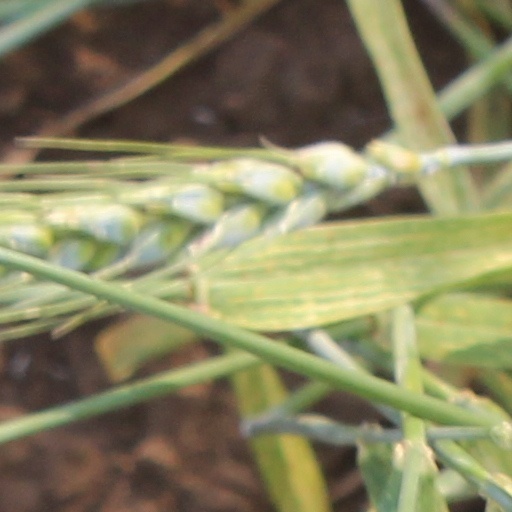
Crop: wheat